Jensen's Bøfhus

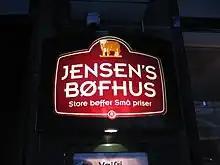
Jensens Bøfhus

Jensens Bøfhus ("Jensens Beef House") is a Danish steakhouse chain consisting of 27 restaurants (September 2023); 21 in Denmark, 4 in Sweden and 2 in Norway.